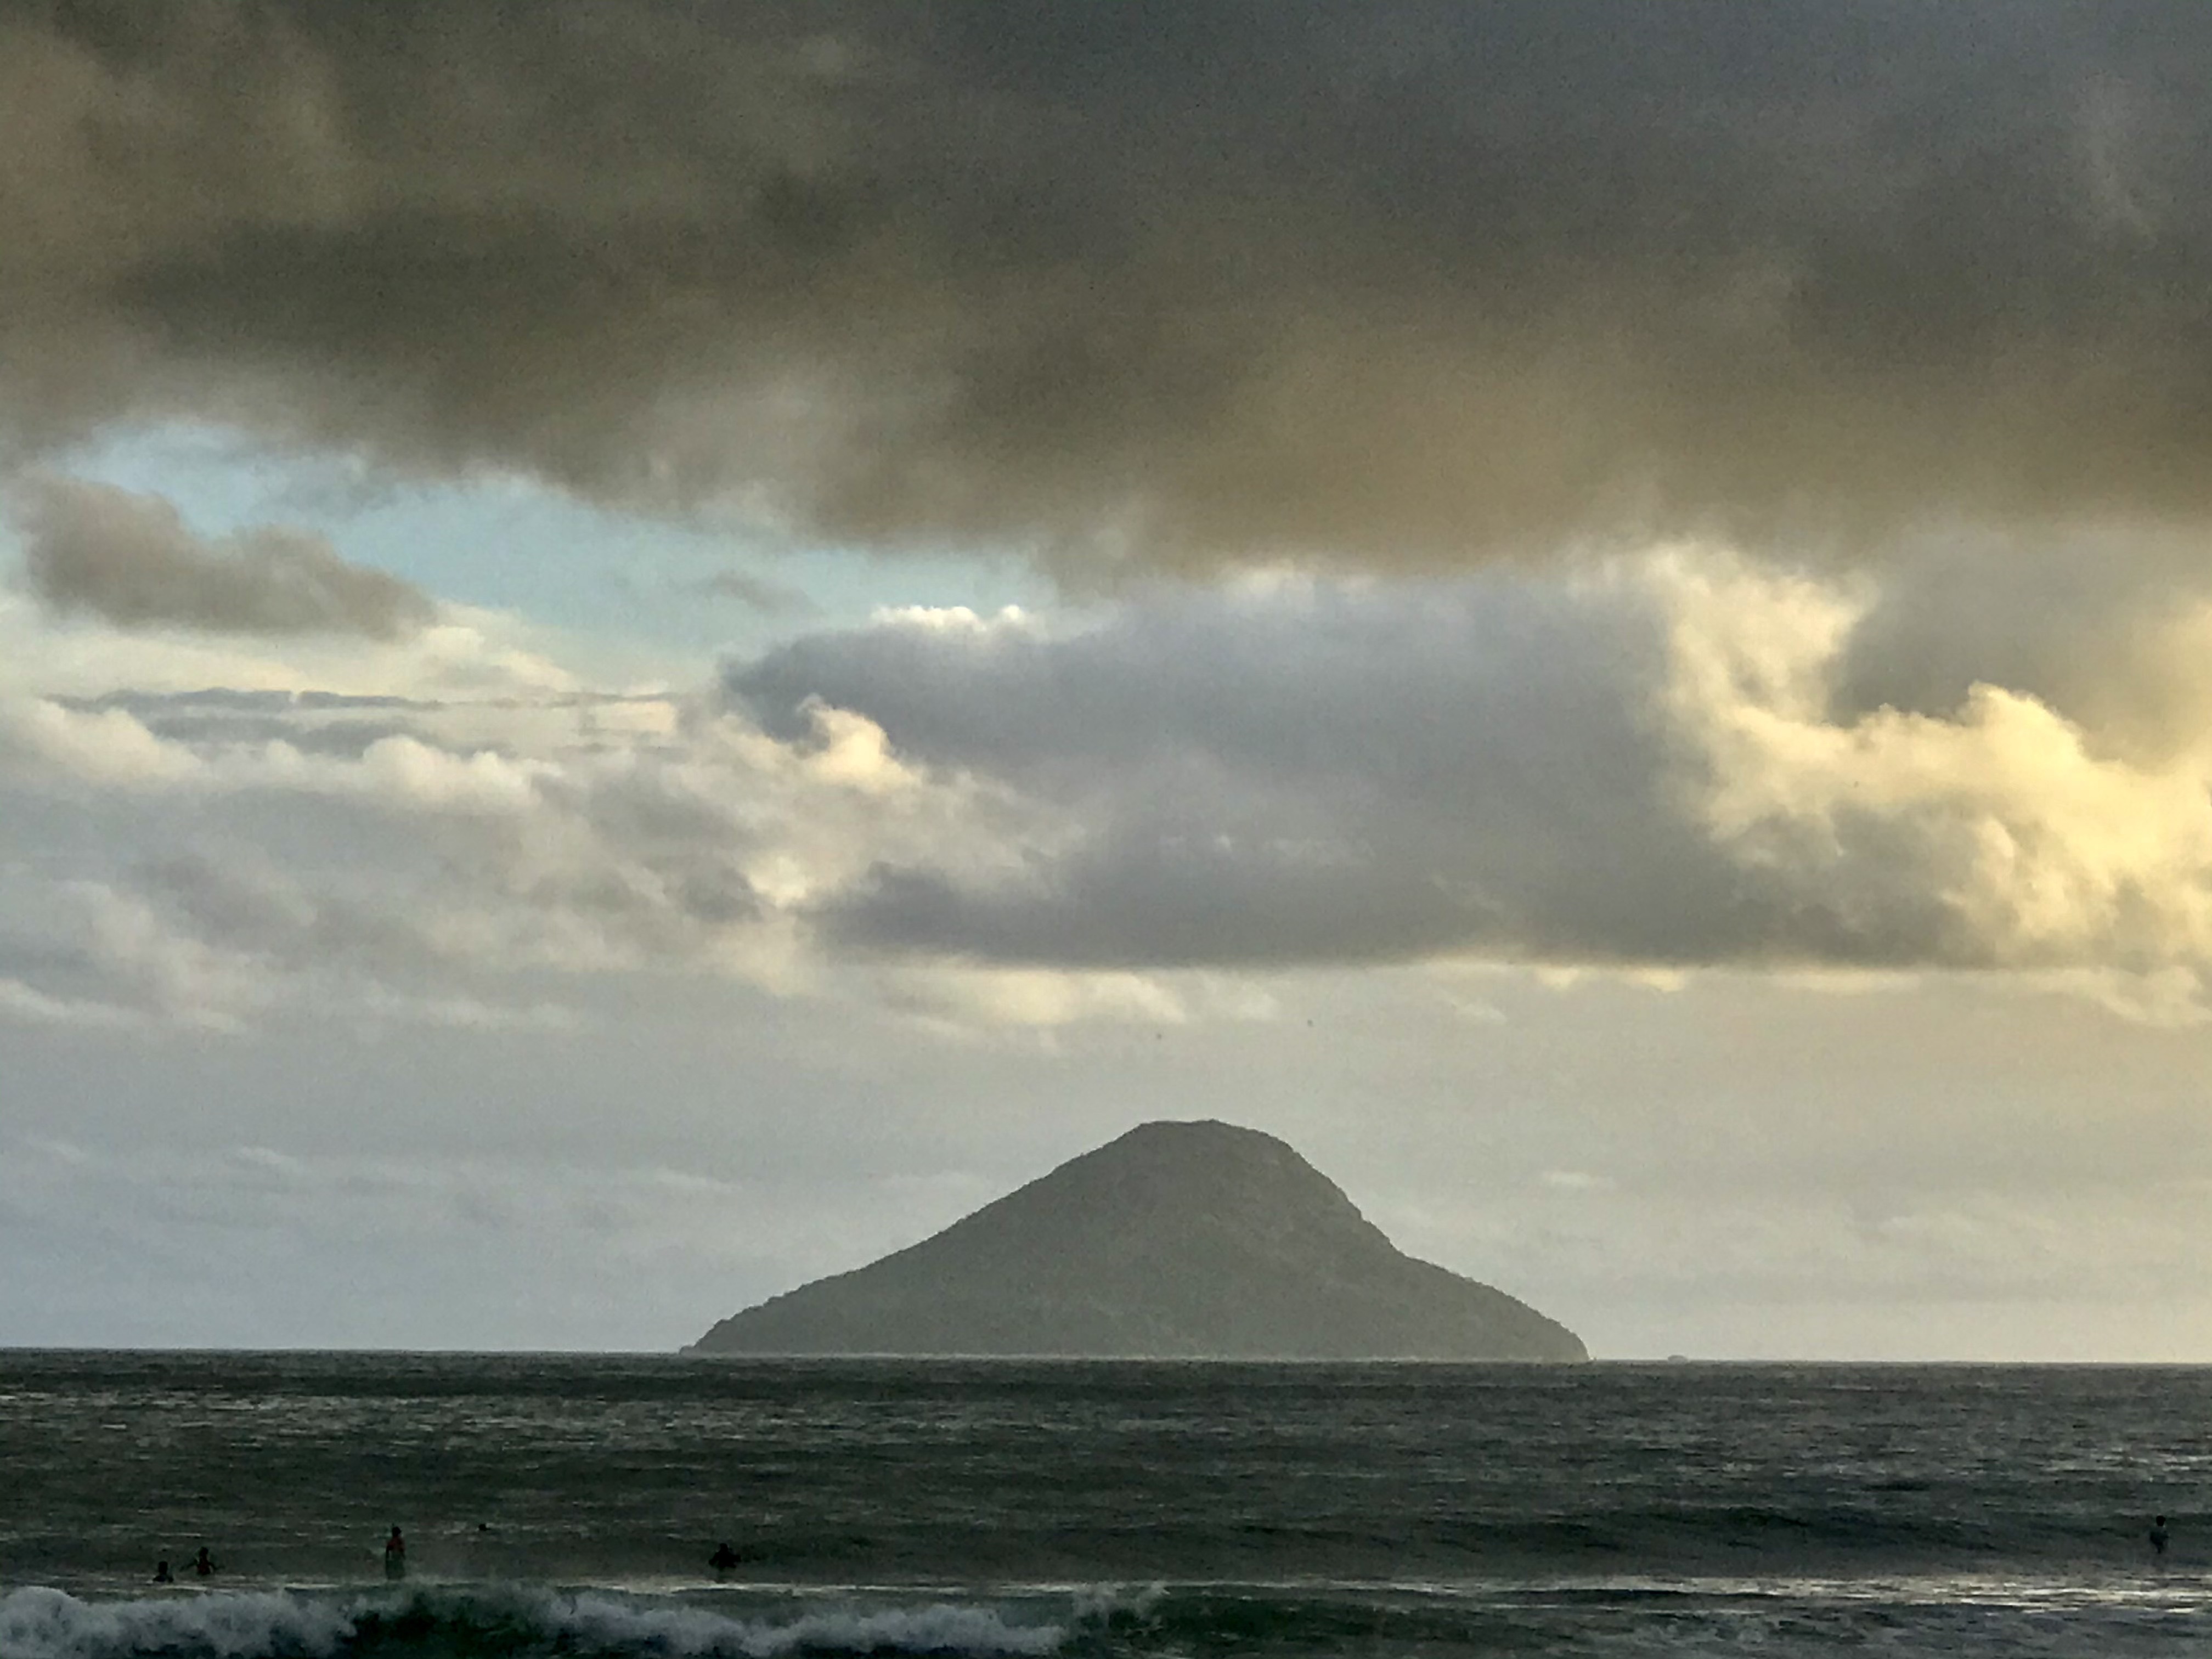
mount, sea, sky, clouds, beach, cloud, atmosphere, coastal and oceanic landforms, horizon, cumulus, ocean, hill, promontory, formation, wave, geological phenomenon, meteorological phenomenon, island, coast, wind wave, calm, wind, outcrop, tide, sound, summit, headland, tropics, islet, mount scenery